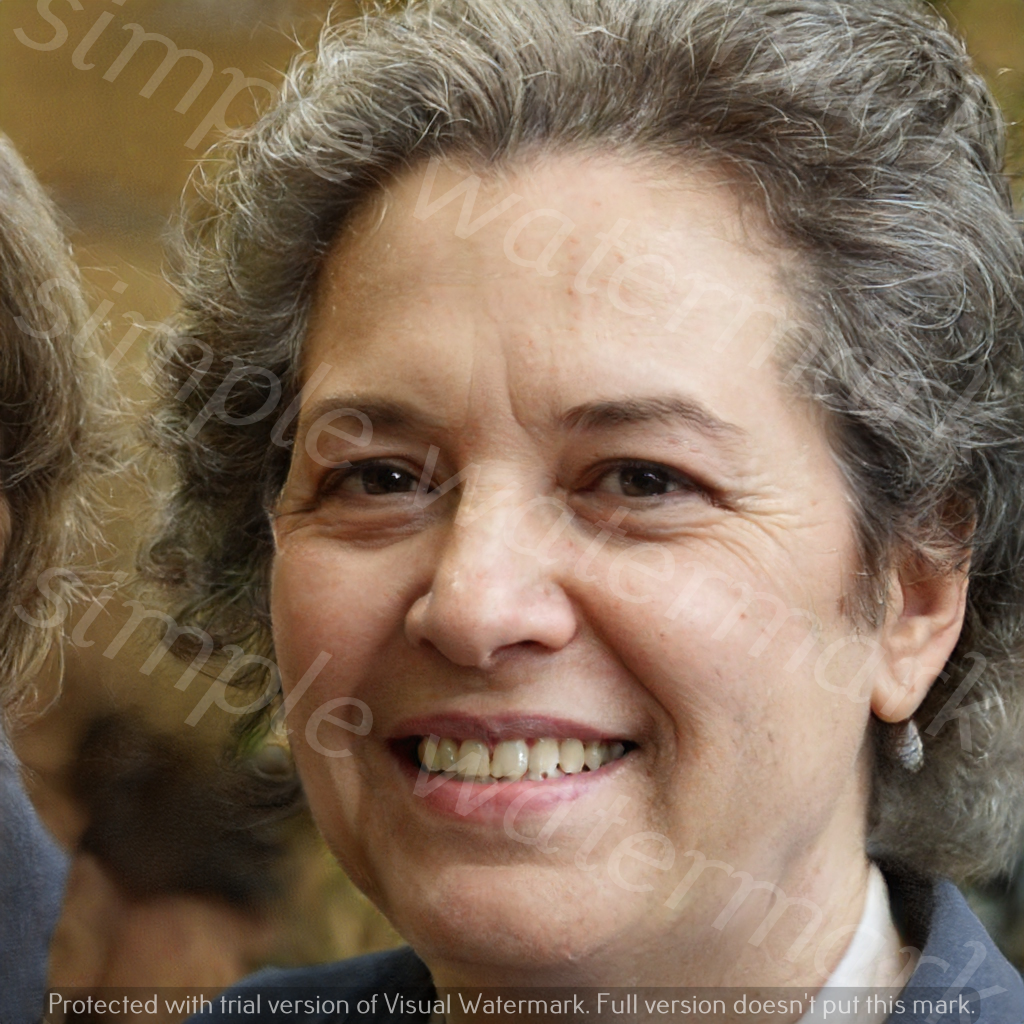
Label: Watermark